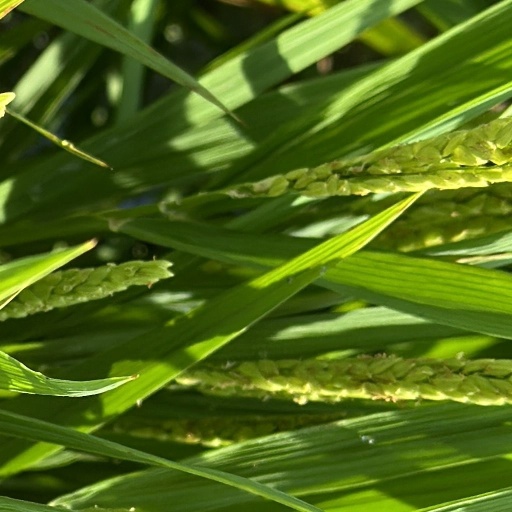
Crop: rice